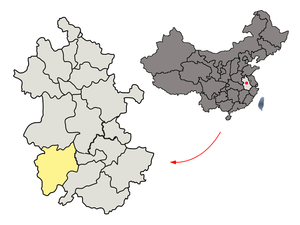
Anqing
Anqings beliggenhed i Anhui
Anqing, eller Anking, tidligere Hwaining, er en kinesisk by på præfekturniveau i provinsen Anhui i den centrale del af Kina. Den har et areal 15.398 km² og omkring 6,04 millioner indbyggere. Anqing ligger på floden Yangtzes norlige bred, og byen har en stor flodhavn.